Santa Maria Sopra Porta, Florence

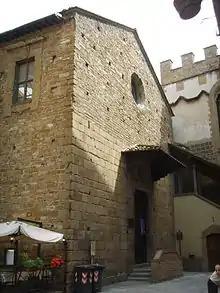
Santa Maria Sopra Porta

The church was founded around the year 1038, but suffered from devastating fires in 1304 and 1706, that destroyed most of the interior artworks.